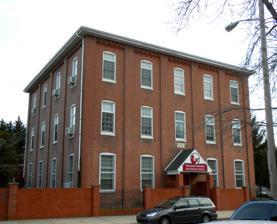
Building: St. Mary's School (Wilmington, Delaware)
Country: United States of America
Year built: 1866
United States historic place St. Mary's School U.S. National Register of Historic Places Show map of Delaware Show map of the United States Location 502 Pine St., Wilmington, Delaware Coordinates 39°44′20″N 75°32′39″W / 39.738824°N 75.544217°W / 39.738824; -75.544217 Area less than one acre Built 1866 Architectural style Italianate NRHP reference No. 83001339 Added to NRHP January 5, 1983 St. Mary's School is a historic Roman Catholic school building in Wilmington , New Castle County, Delaware . It was built in 1866 to serve children of parishioners of the adjacent St. Mary of the Immaculate Conception Church . It housed a parochial school until 1979, after which it was occupied by the Elementary Workshop Montessori School until 2014. Then it housed Pine Street Learning Academy, a Pre-School and Early Childhood Education Center. It is a three-story, five bay by four bay, brick structure with a low hipped roof in the Italianate style. It features a wooden box cornice around the entire roof line. It added to the National Register of Historic Places in 1983. References